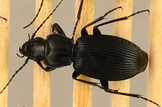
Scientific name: Pterostichus lachrymosus
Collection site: Mountain Lake Biological Station NEON (MLBS), plot MLBS_009